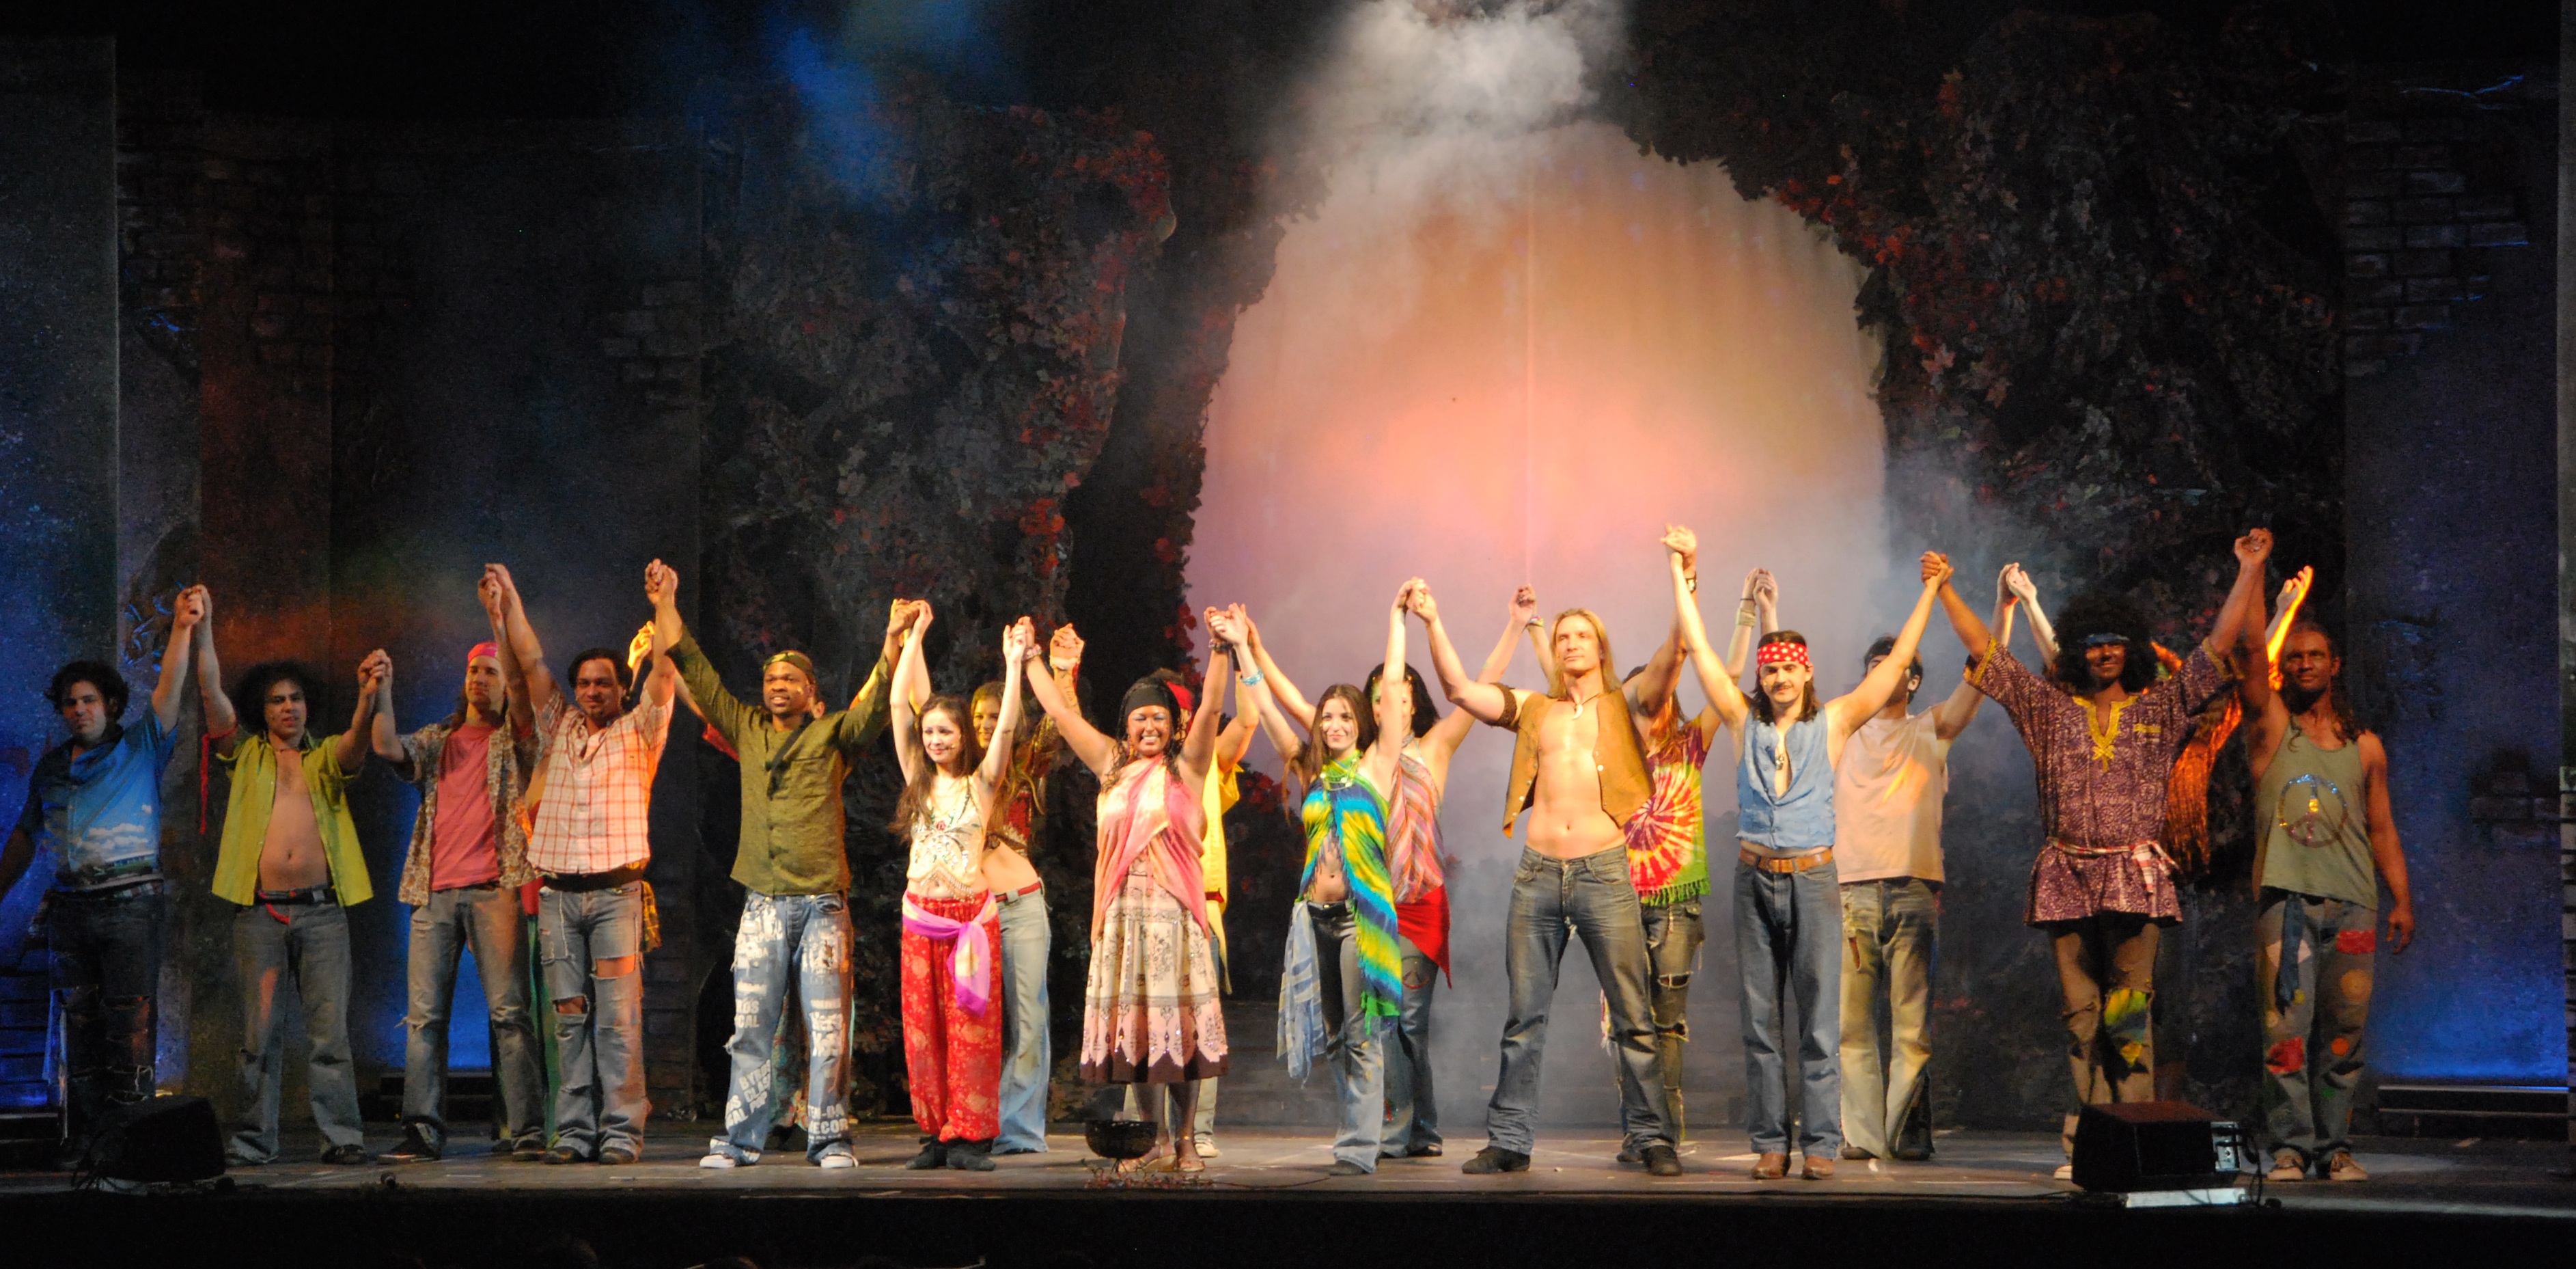
man, people, hair, white, crowd, female, audience, love, dance, show, performer, lifestyle, performance art, festival, stage, colors, happy, happiness, lovely, performance, theater, dancing, entertainment, adult, performing arts, social group, musical theatre